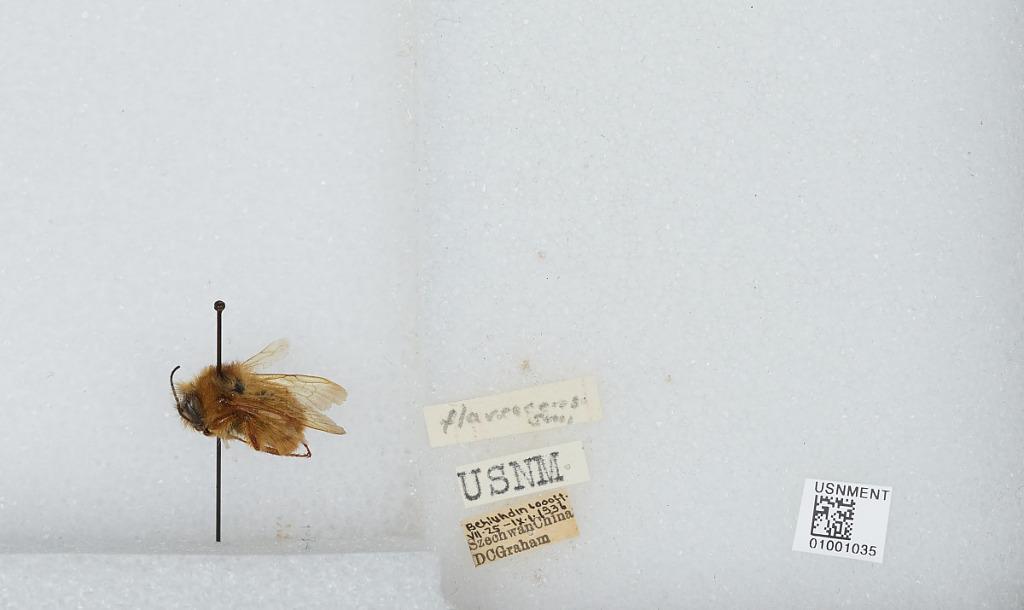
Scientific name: Bombus (Pyrobombus) flavescens Smith
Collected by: D. Graham
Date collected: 1936-7-25
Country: China
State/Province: Sichuan
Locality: Behluhdin